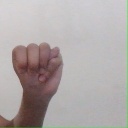
अक्षर: म